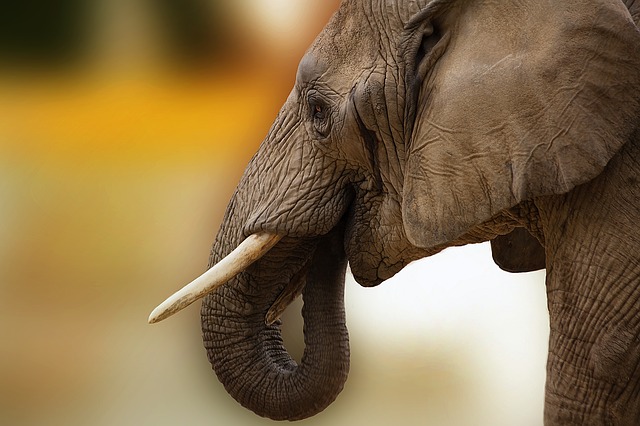
Label: elefante